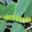
Label: caterpillar